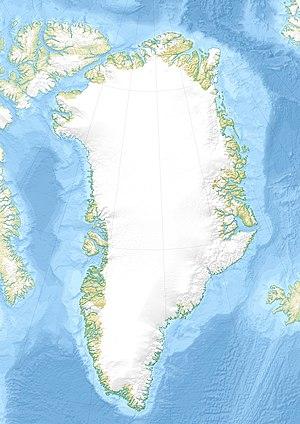
Le Teufelsschloss est une montagne qui surplombe le fjord de l'Empereur François-Joseph, à l'extrémité sud-est de la péninsule d'Andrée Land dans le parc national du Nord-Est, au Groenland. Elle s'élève à 1 303 m d'altitude.
Kaffeklubben est une petite île située au nord-est du Groenland et la terre émergée la plus septentrionale du monde.
Cette liste commentée recense la mammalofaune au Groenland. Elle répertorie les espèces de mammifères groenlandais actuels et celles qui ont été récemment classifiées comme éteintes. Cette liste comporte 34 espèces réparties en six ordres et dix-sept familles, dont une est « en danger critique d'extinction », deux autres sont « en danger », six sont « vulnérables » et deux ont des « données insuffisantes » pour être classées.
L'île du Prince Henri, anciennement Île Tobias, est un îlot inhabité et majoritairement stérile du Groenland. Il est découvert par des scientifiques en 1993 et réclamé par le Groenland depuis le 25 avril 2001. D'une superficie de 3 km² et de 2 000 mètres de long sur 1 500 m de large, il est rattaché au Parc national du Nord-Est du Groenland.
L'Agpartut est un sommet du Groenland constituant avec 1 922 mètres d'altitude le point culminant de la péninsule Wegener, dans l'Ouest de l'île, près d'Uummannaq.